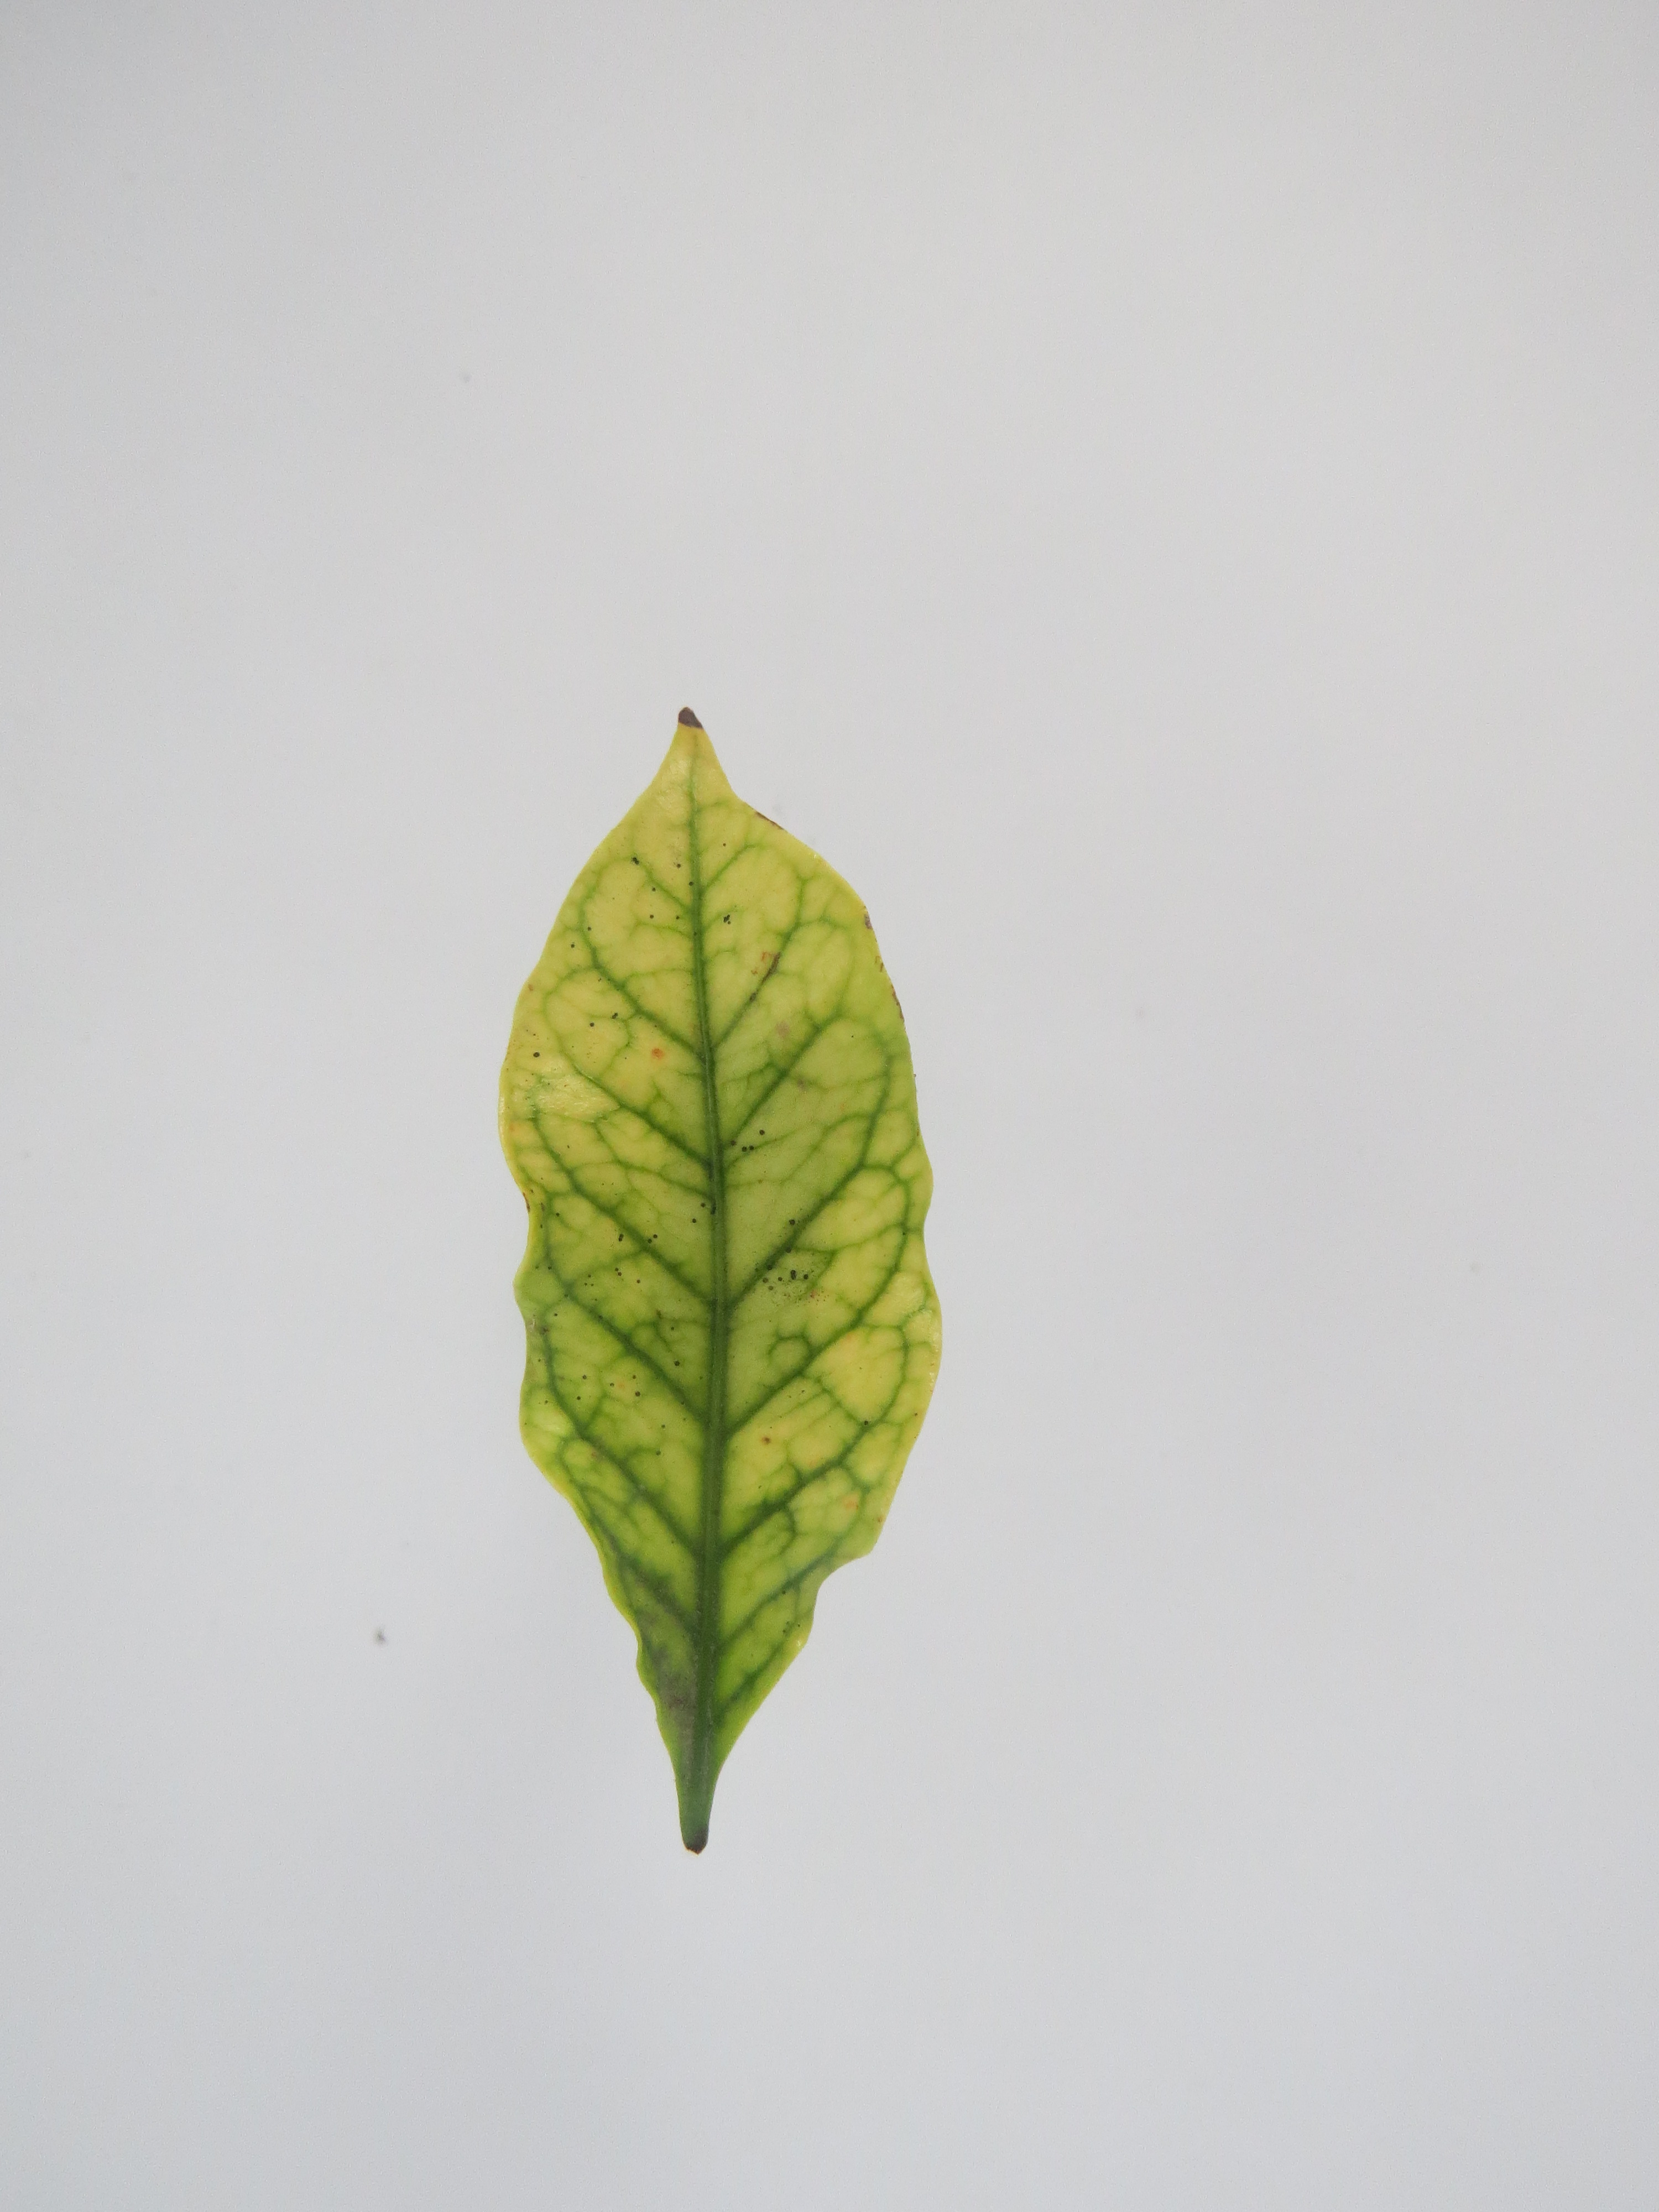
Label: iron-Fe